Joe van Niekerk

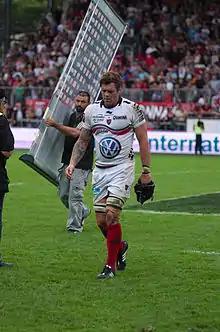
van Niekerk playing in 2013

Johann "Joe" van Niekerk (born 14 May 1980) is a South African former professional rugby union player who played either as a flanker or number 8.